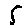
Label: 5